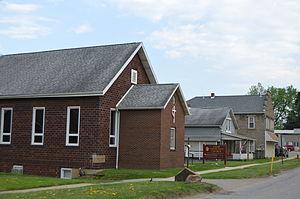
Evans City est un borough situé au sud-ouest du comté de Butler, en Pennsylvanie, aux États-Unis. En 2010, il comptait une population de 1 833 habitants.
Bruin est un borough situé au nord-est de la partie centrale du comté de Butler, en Pennsylvanie, aux États-Unis. En 2010, il comptait une population de 524 habitants.